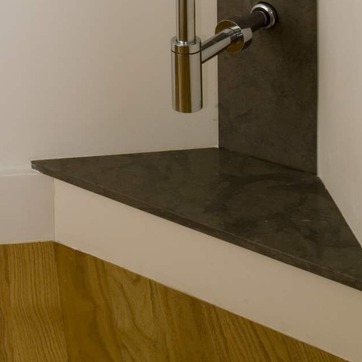
Material: polishedstone